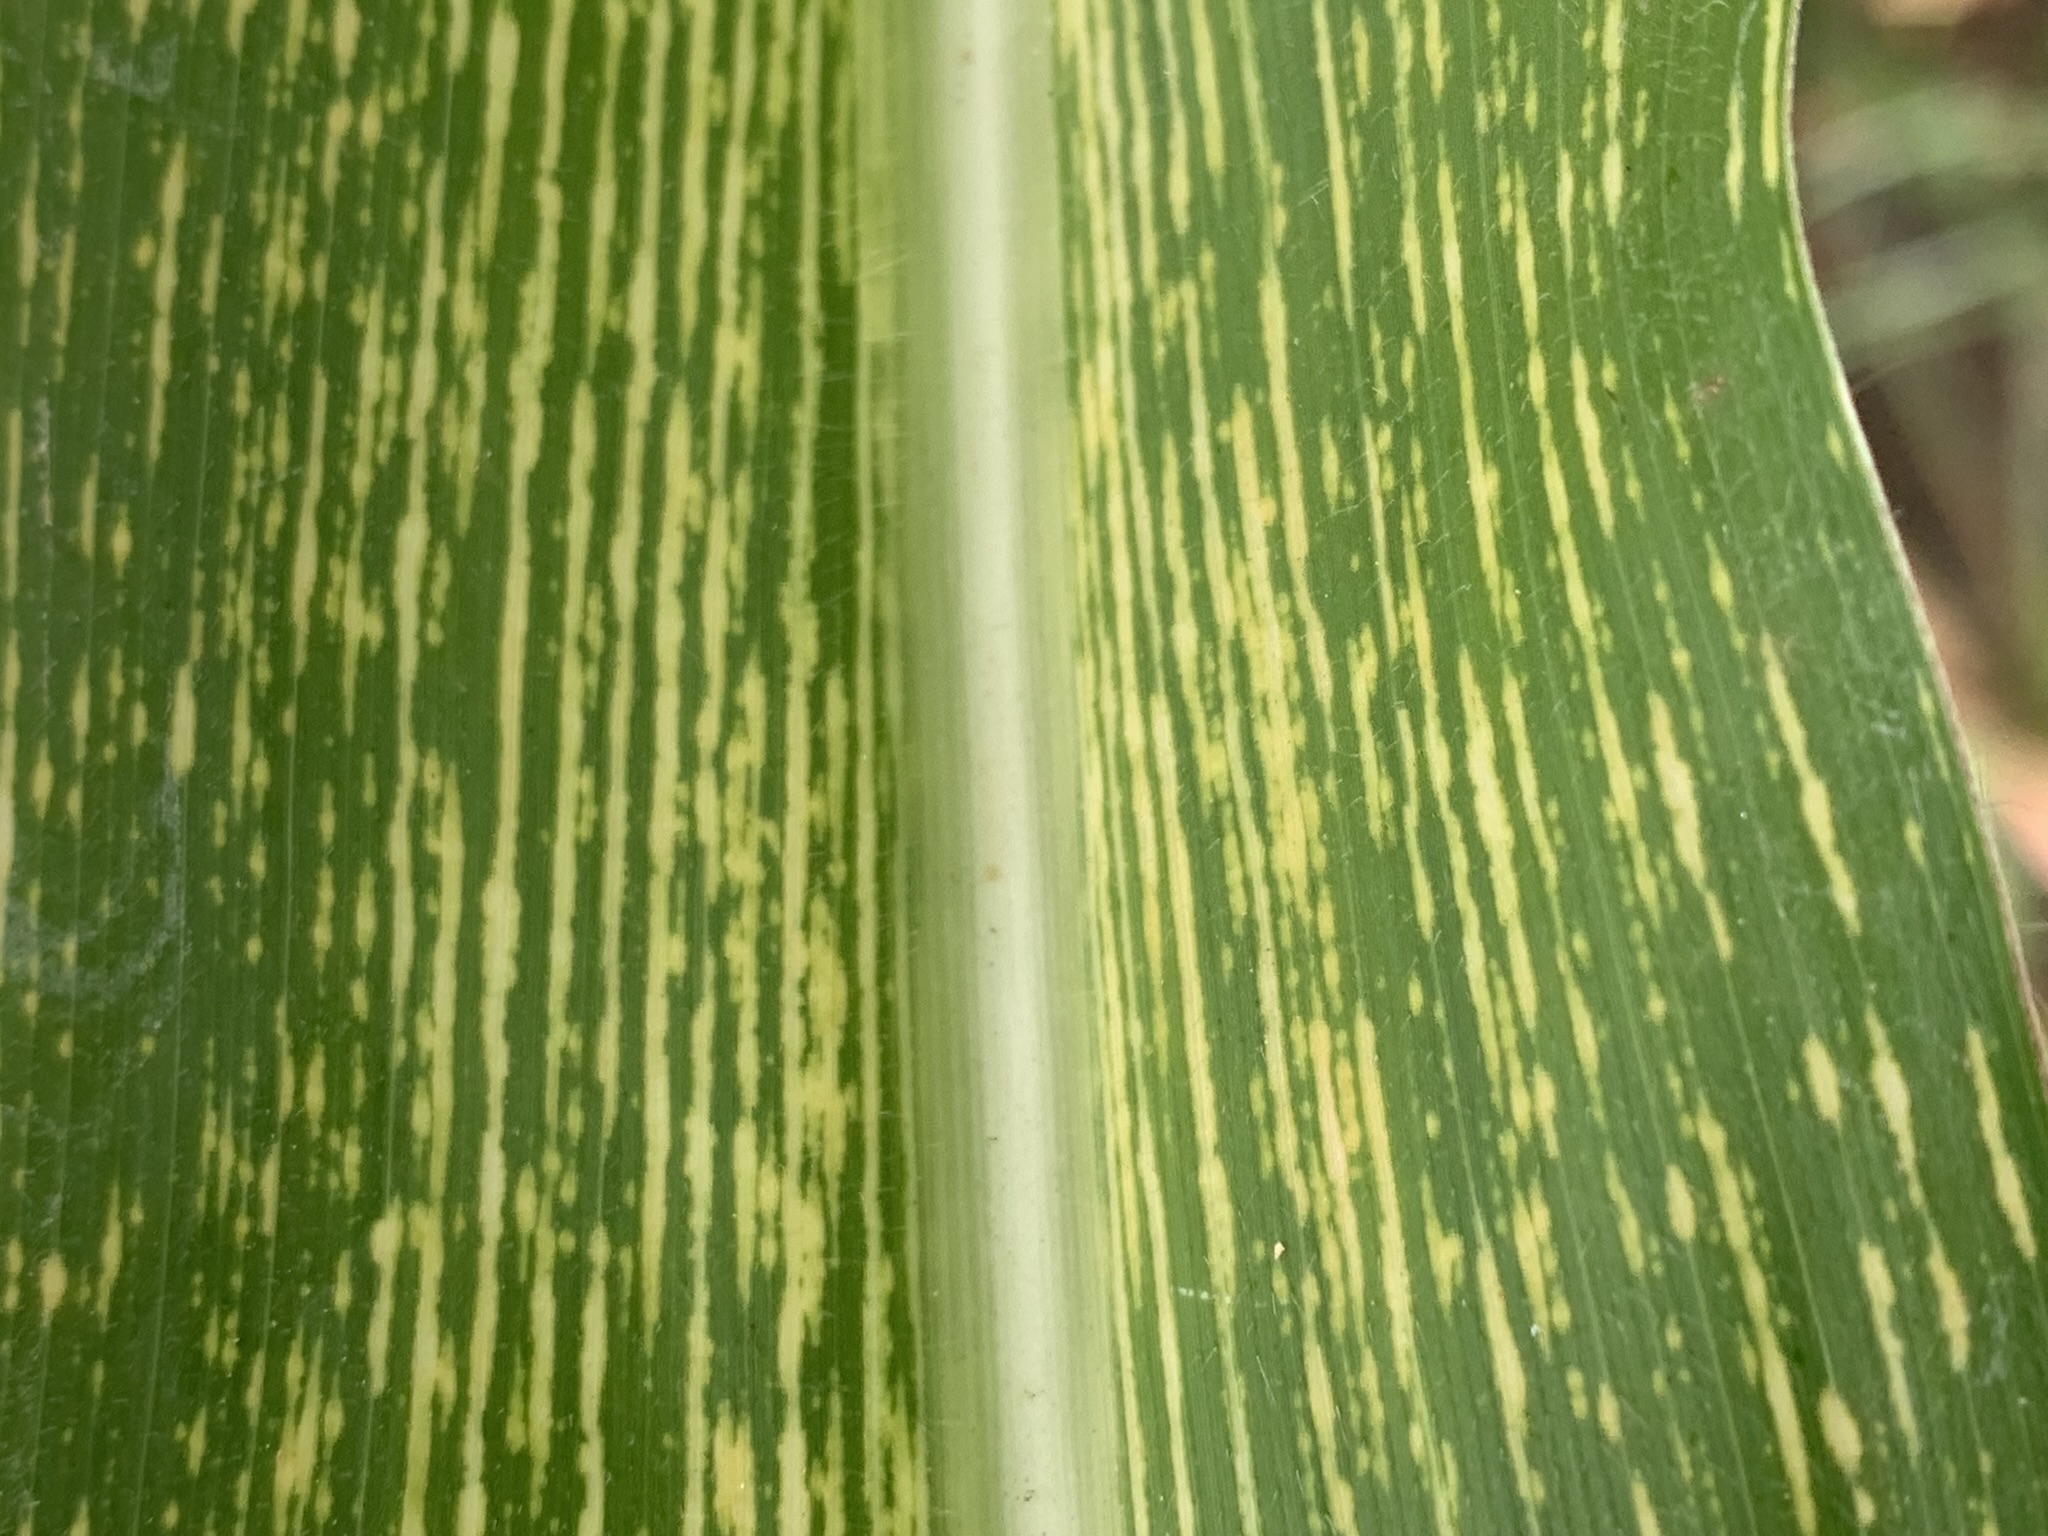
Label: MSV